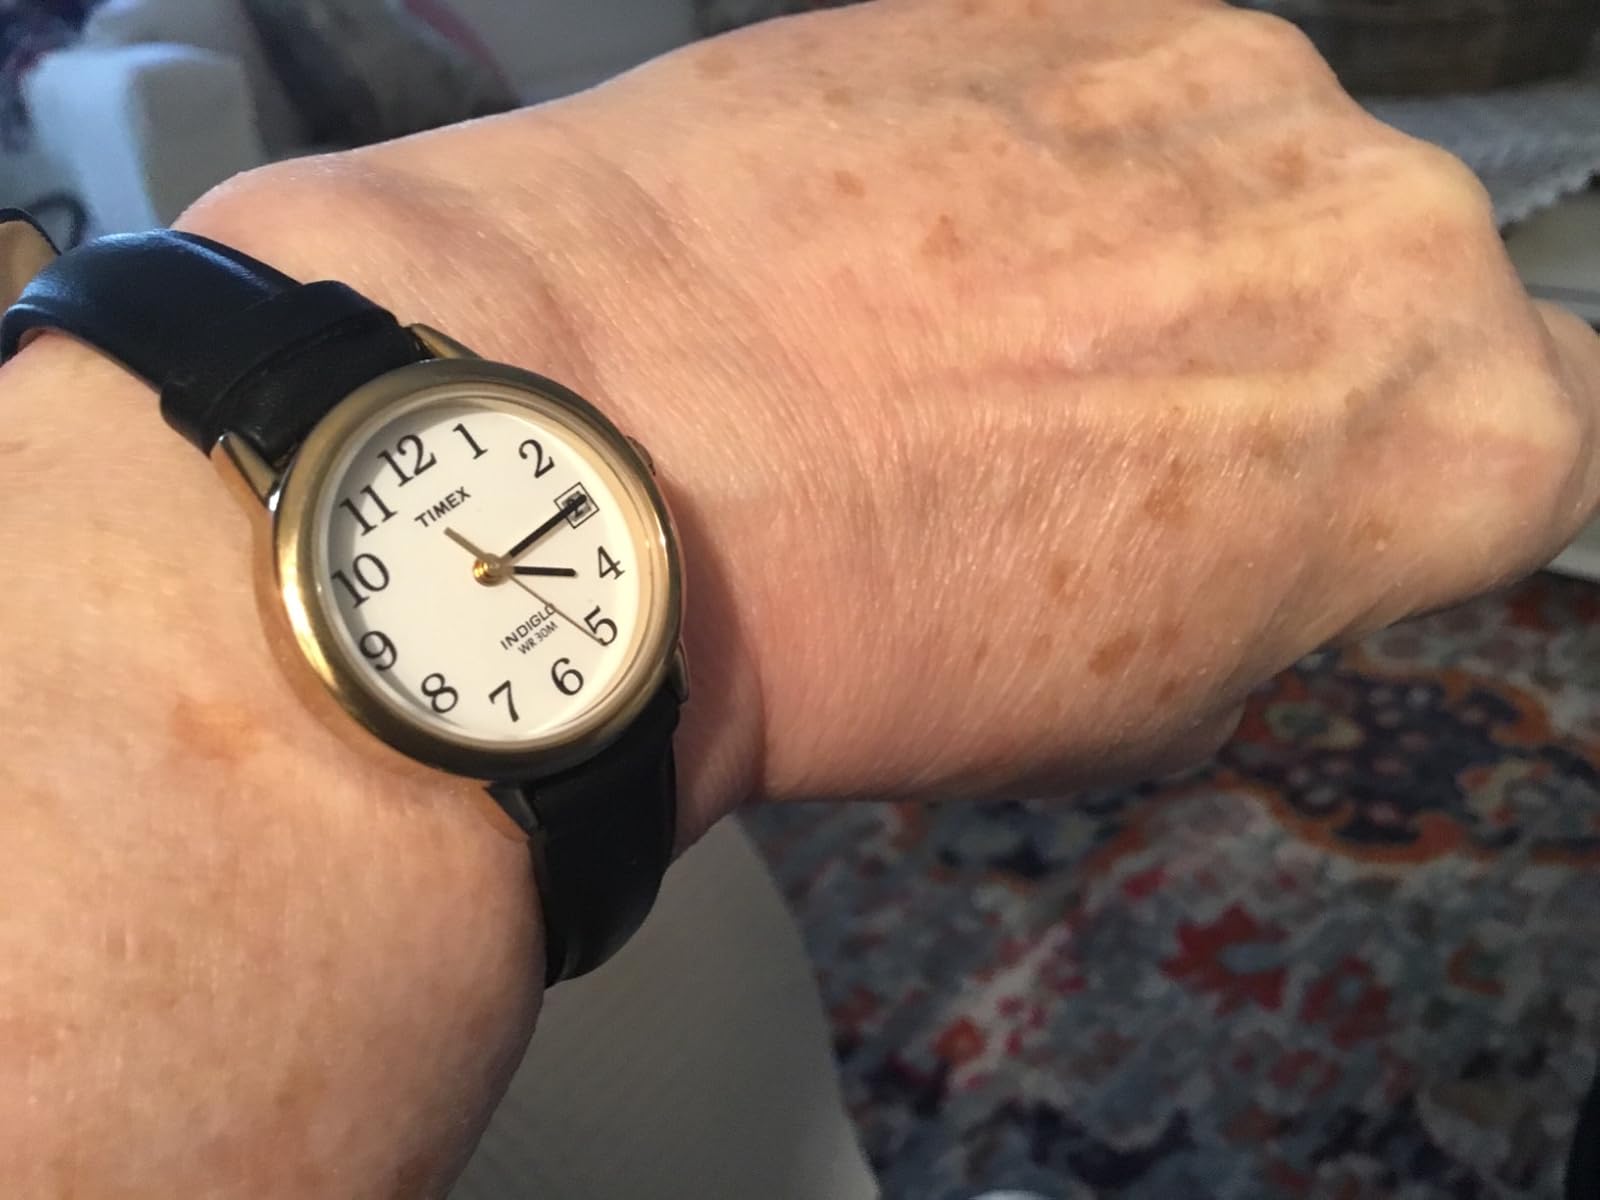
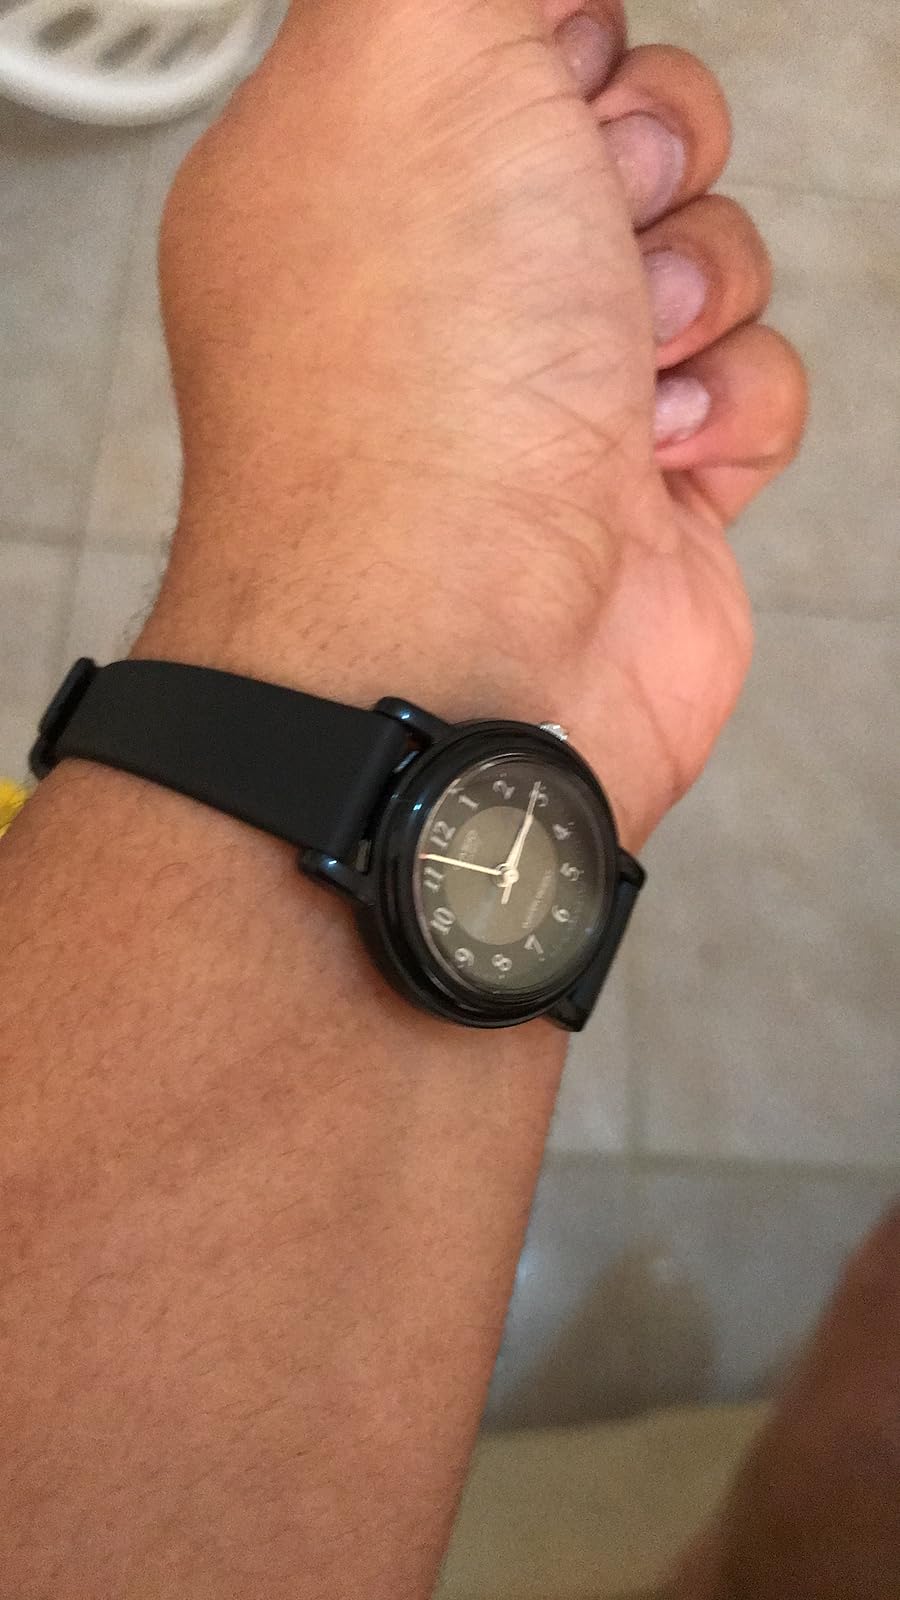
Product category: accessories_watch
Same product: no